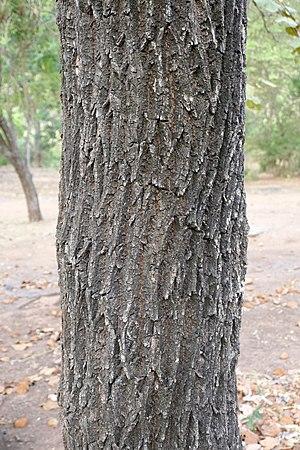
Terminalia macroptera dans le nord du Bénin, aux environs des chutes de Tanougou.
Terminalia macroptera est une espèce de plantes de la famille des Combretaceae et du genre Terminalia, très présente en Afrique de l'Ouest et du Centre où elle connaît de très nombreuses utilisations, notamment comme plante médicinale.